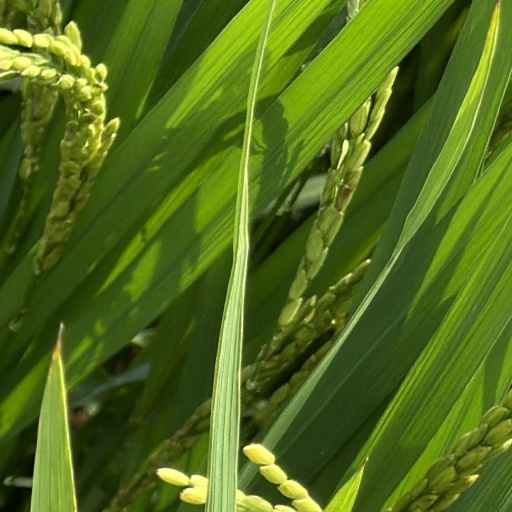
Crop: rice